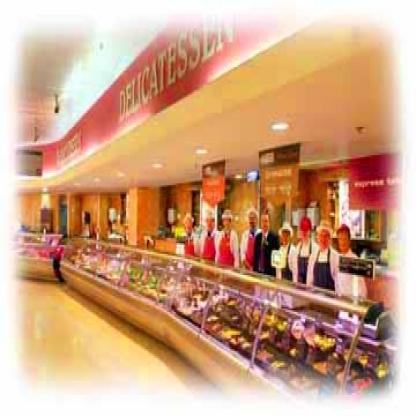
Scene: Indoor